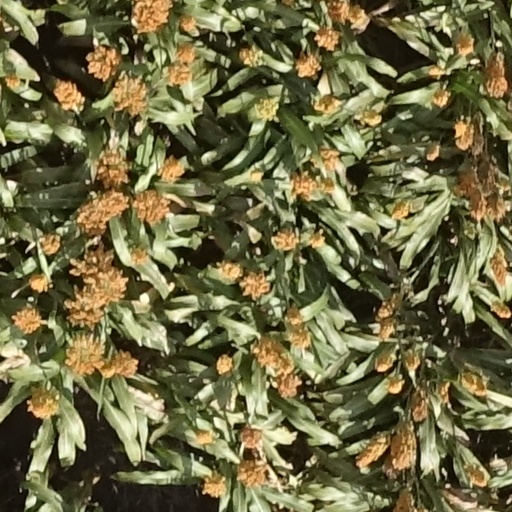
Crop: sorghum